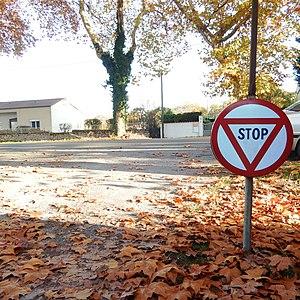
Un panneau Stop, de type B10, fabriqué en 1971, et encore en place quelque part dans la commune de Fontcouverte, en Charente-Maritime. Le panneau B10 est l'ancêtre du panneau AB4 octogonal mis en place en France à partir du début de la décennie 1970.
Le panneau de stop, codifié AB4 en France, indique les intersections où les conducteurs doivent marquer un temps d'arrêt et céder le passage aux usagers de la route rencontrée.